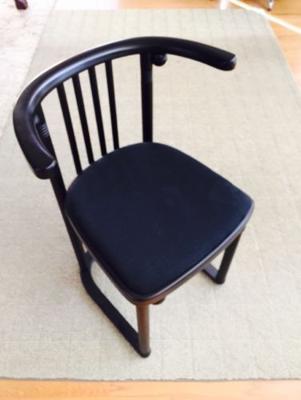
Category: chair